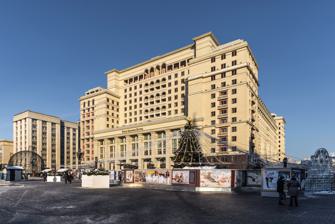
Building: Four Seasons Hotel Moscow
Country: Russia
Year built: 2014
Hotel in Russia For other uses, see Hotel Moskva (disambiguation) . Four Seasons Hotel Moscow Four Seasons Hotel Moscow, main facade on Manezhnaya Square Location within Central Moscow General information Location Moscow, Russia Coordinates 55°45′25″N 37°37′00″E / 55.75694°N 37.61667°E / 55.75694; 37.61667 Opening December 1935 (original building) October 30, 2014 (current building) Technical details Floor count 15 Design and construction Architect(s) Alexey Shchusev Other information Number of rooms 180 Website Official website The Four Seasons Hotel Moscow is a modern luxury hotel in Manezhnaya Square in the Tverskoy District , central Moscow, Russia. It opened on October 30, 2014, with a facade that replicates the Soviet Hotel Moskva of the 1930s ( Russian : Гости́ница «Москва́» ), which previously stood on the same location. It is located near Red Square , and in close proximity to the pre-revolutionary City Hall . It was operated by Four Seasons Hotels and Resorts from its opening until 2022, when the chain ceased managing the hotel due to economic sanctions imposed on Russia resulting from the Russian invasion of Ukraine . The hotel continues to use the name, though it is no longer part of the international chain. History Original structure The first Hotel Moskva was built in sections from 1932 to 1938. The partially-completed hotel opened in December 1935. The hotel was notable for its use of two different designs for the wings off the central structure. The most popular (possibly apocryphal ) explanation is that Shchusev submitted a single conceptual drawing of the façade to Stalin , with one half showing one design option and the other half a different design option for the wings of the building. According to the story, Stalin signed off on the drawing, without noticing the two options. Afraid of informing Stalin that he had failed to select a design, the decision was made to simply construct one wing of each design option, on either side of the building. One included large windows and a more ornate façade, while the other maintained the smaller windows and simpler details of the rest of the hotel's façade. The lobby of the original hotel contained an entrance to the Moscow Metro Okhotny Ryad station. Anti-aircraft guns were installed atop the hotel during the Battle of Moscow . The label of Stolichnaya vodka features a line drawing of the hotel. The Hotel Moskva was expanded in 1977, for the 60th anniversary of the October Revolution . A new 6-story wing was built in the rear, facing Revolution Square . The Hotel Moskva was demolished in 2004. Modern Structure The original structure had become too dated to serve the needs of a first class hotel, so it was completely demolished and replaced with a replica, which added modern facilities inside and an underground parking garage. The first portion of the new complex, facing Revolution Square , was built on the site of the dismantled 1977 wing. Housing offices and a shopping center, Fashion Season , it opened in 2012. The hotel portion, on the site of the 1935 building, replicates the iconic facade, following Shchusev's exterior plans as accurately as possible. It opened on October 25, 2014 as the Four Seasons Hotel Moscow . As of 2016, Russian businessman Alexey Khotin owned the hotel. Four Seasons Hotels ceased managing the hotel in March 2022, due to economic sanctions following the Russian invasion of Ukraine, but the hotel continues to use their name, although it is no longer associated with the chain. Gallery Hotel Moskva/Four Seasons Hotel Moscow Four Seasons Hotel Moscow Four Seasons Hotel Moscow, with Manezhnaya Square in foreground Four Seasons Hotel Moscow under construction facing Manezhnaya Square , 2008 Construction of the Four Seasons Hotel Moscow, 2007 Okhotny Ryad Street, with Fashion Season mall on the left and the Four Seasons Hotel Moscow in the distance The original Hotel Moskva just before demolition, with a huge neon sign on top advertising Baltika Beer After the demolition of the 1935 building Anti-aircraft gunners on the roof of the Hotel Moskva during the Battle of Moscow in 1941 Soviet stamp showing the Hotel Moskva Facade of the Four Seasons hotel in the winter See also Hotels portal References